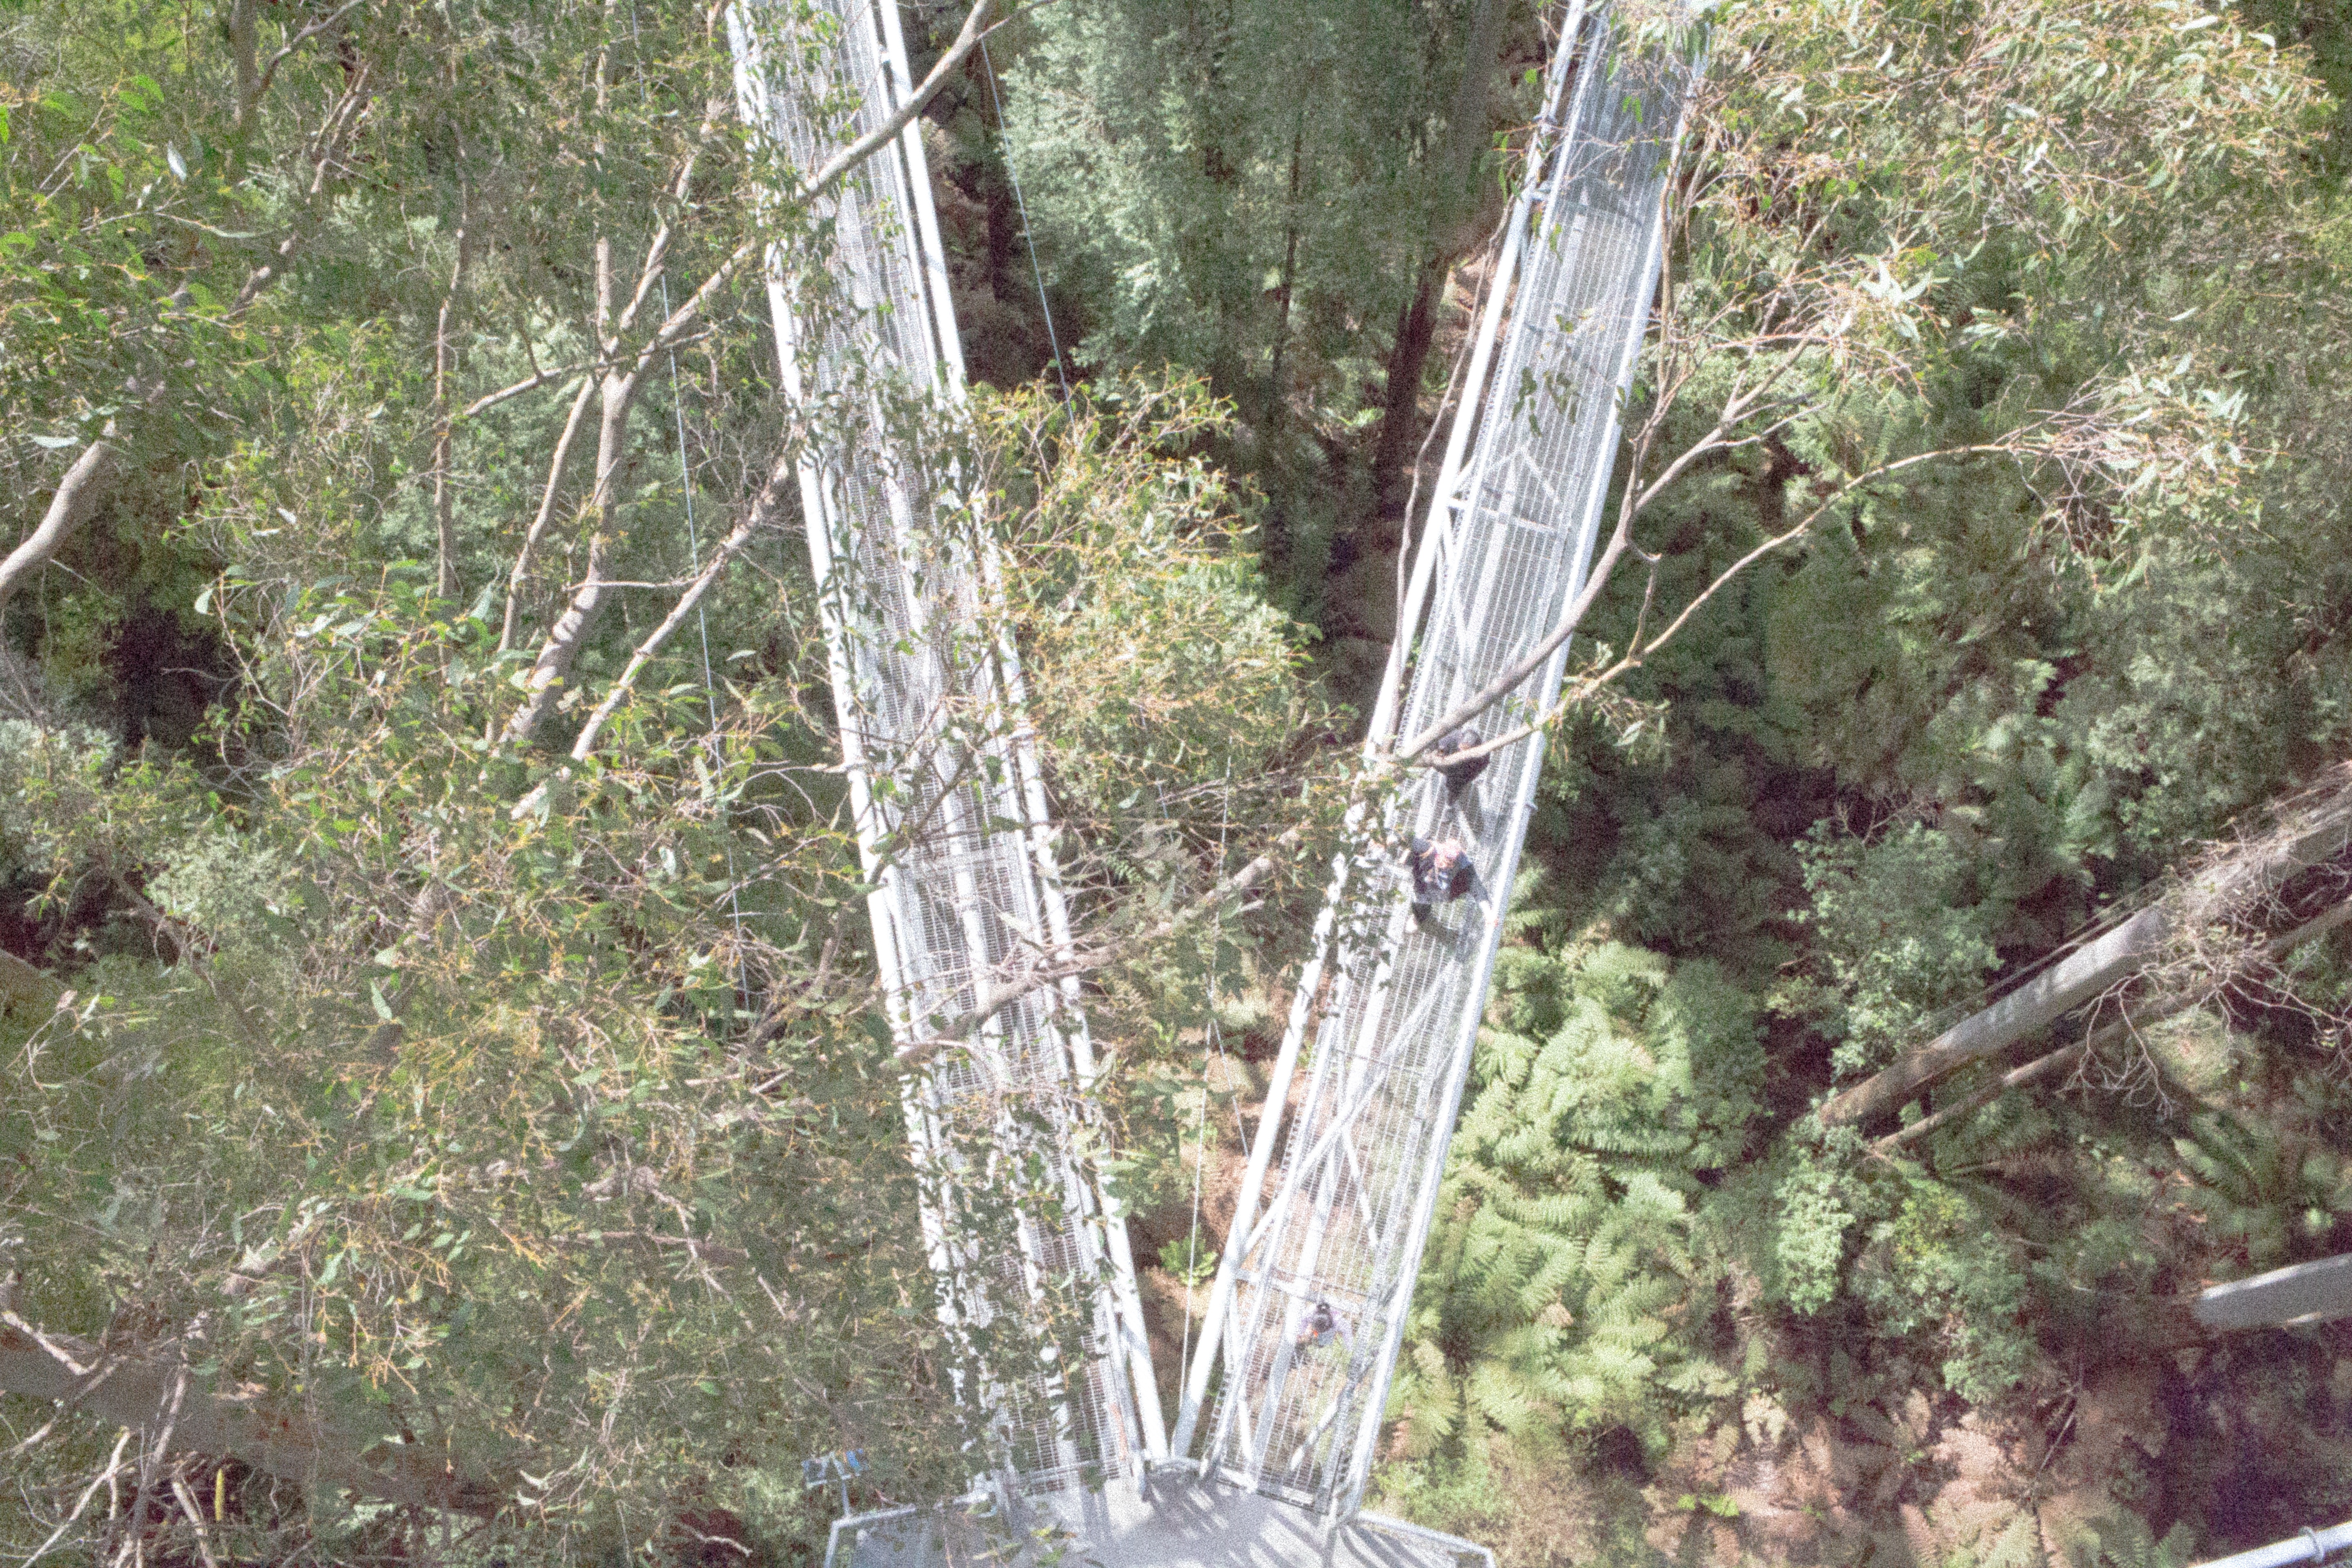
trail, bridge, suspension bridge, rainforest, rope bridge, water feature, canopy walkway